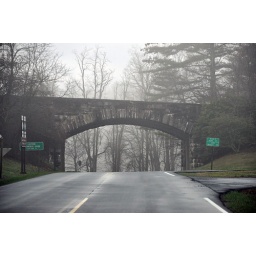
A photo of a rock bridge in the mountains